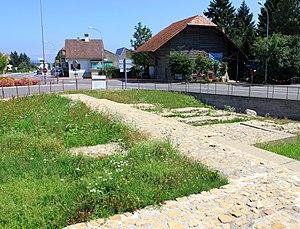
Suisse, canton de Vaud, Avenches, Aventicum (ville romaine). Vue du temple de la Granges-des-Dîmes.